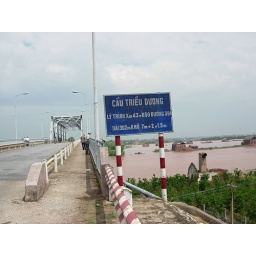
Trieu Duong bridge in Luoc river - 8 Aug. 2007